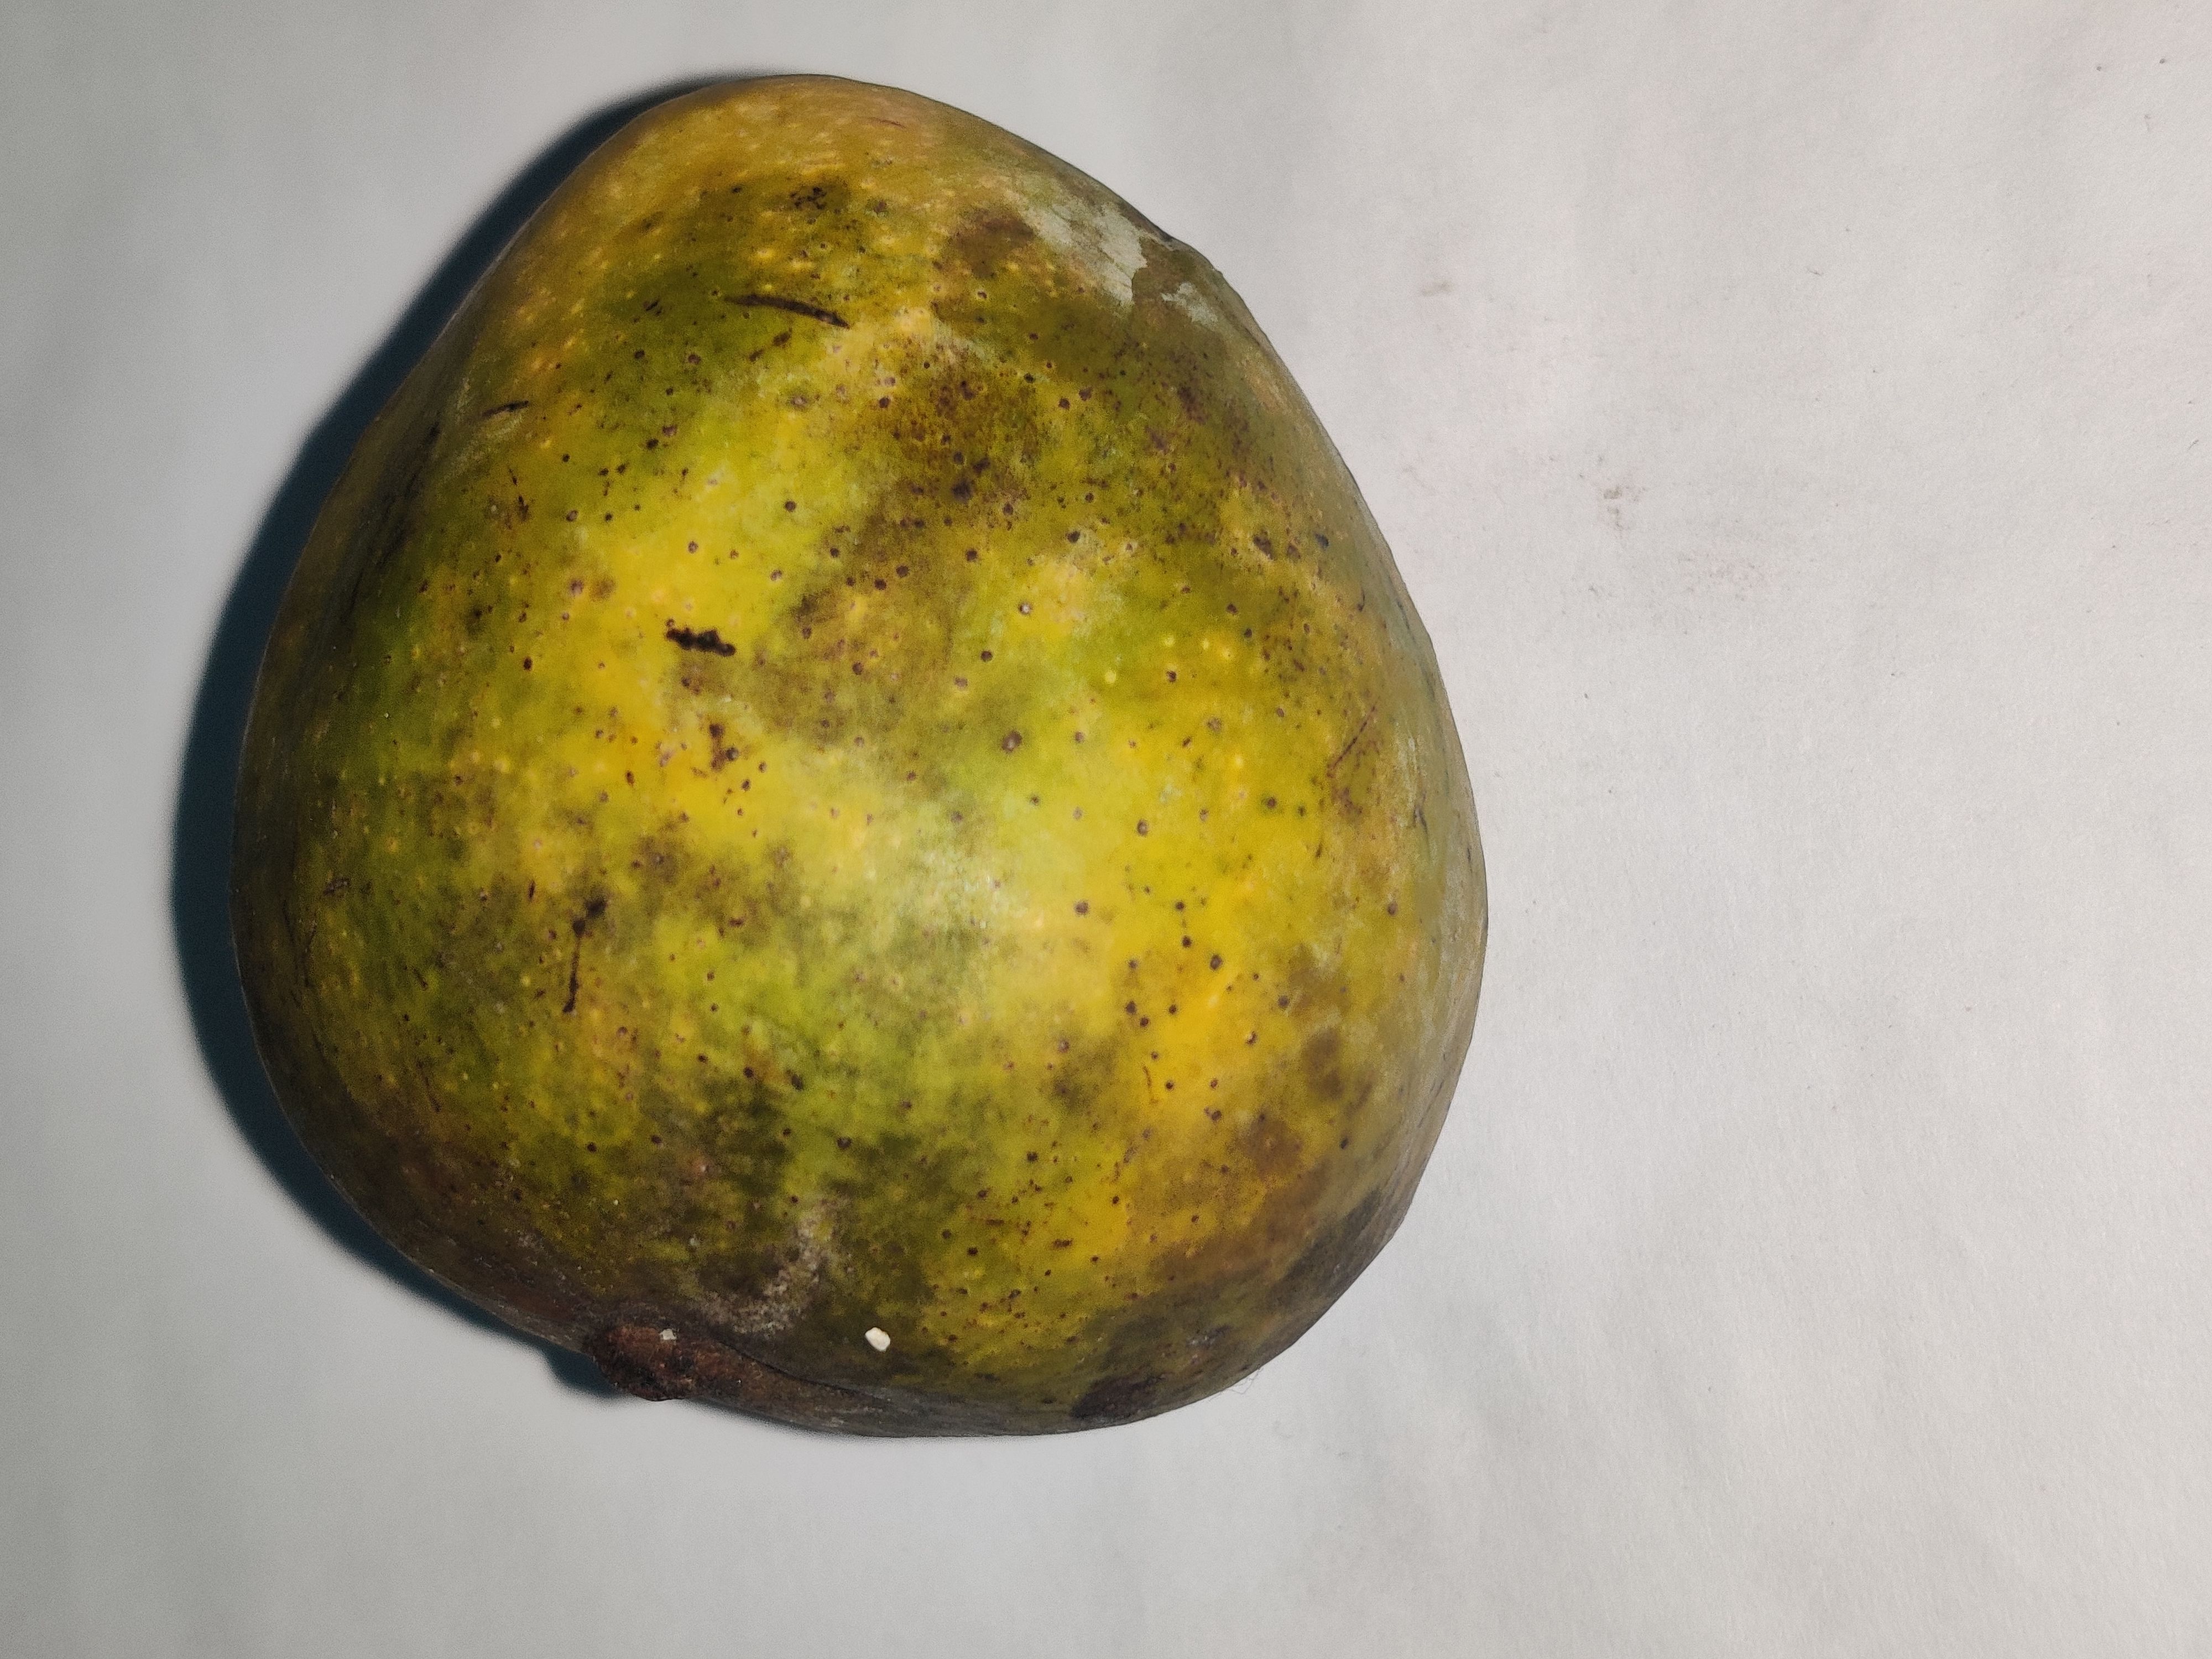
Fruit: mango
Grade: 3rd-grade